Pontiac Bonneville

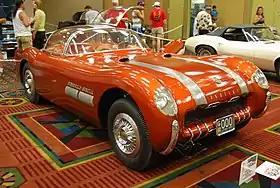
1954 Pontiac Bonneville Special

The Bonneville name first appeared in 1954 on a pair of bubble-topped GM Motorama concept cars called the Bonneville Special, sharing an appearance with the Chevrolet Corvette. It was also the beginning of a new tradition of Pontiac vehicles using French words for model names.